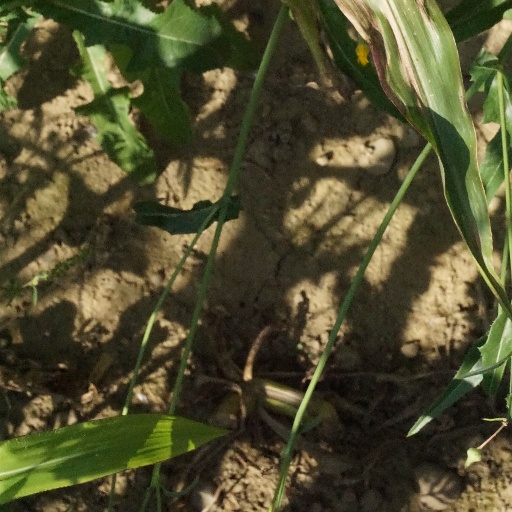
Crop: maize; corn